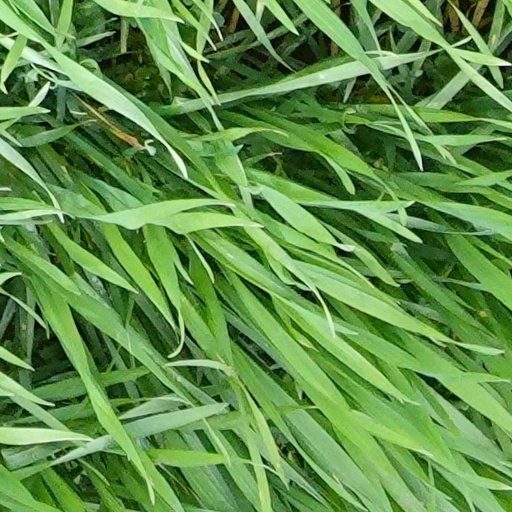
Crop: wheat